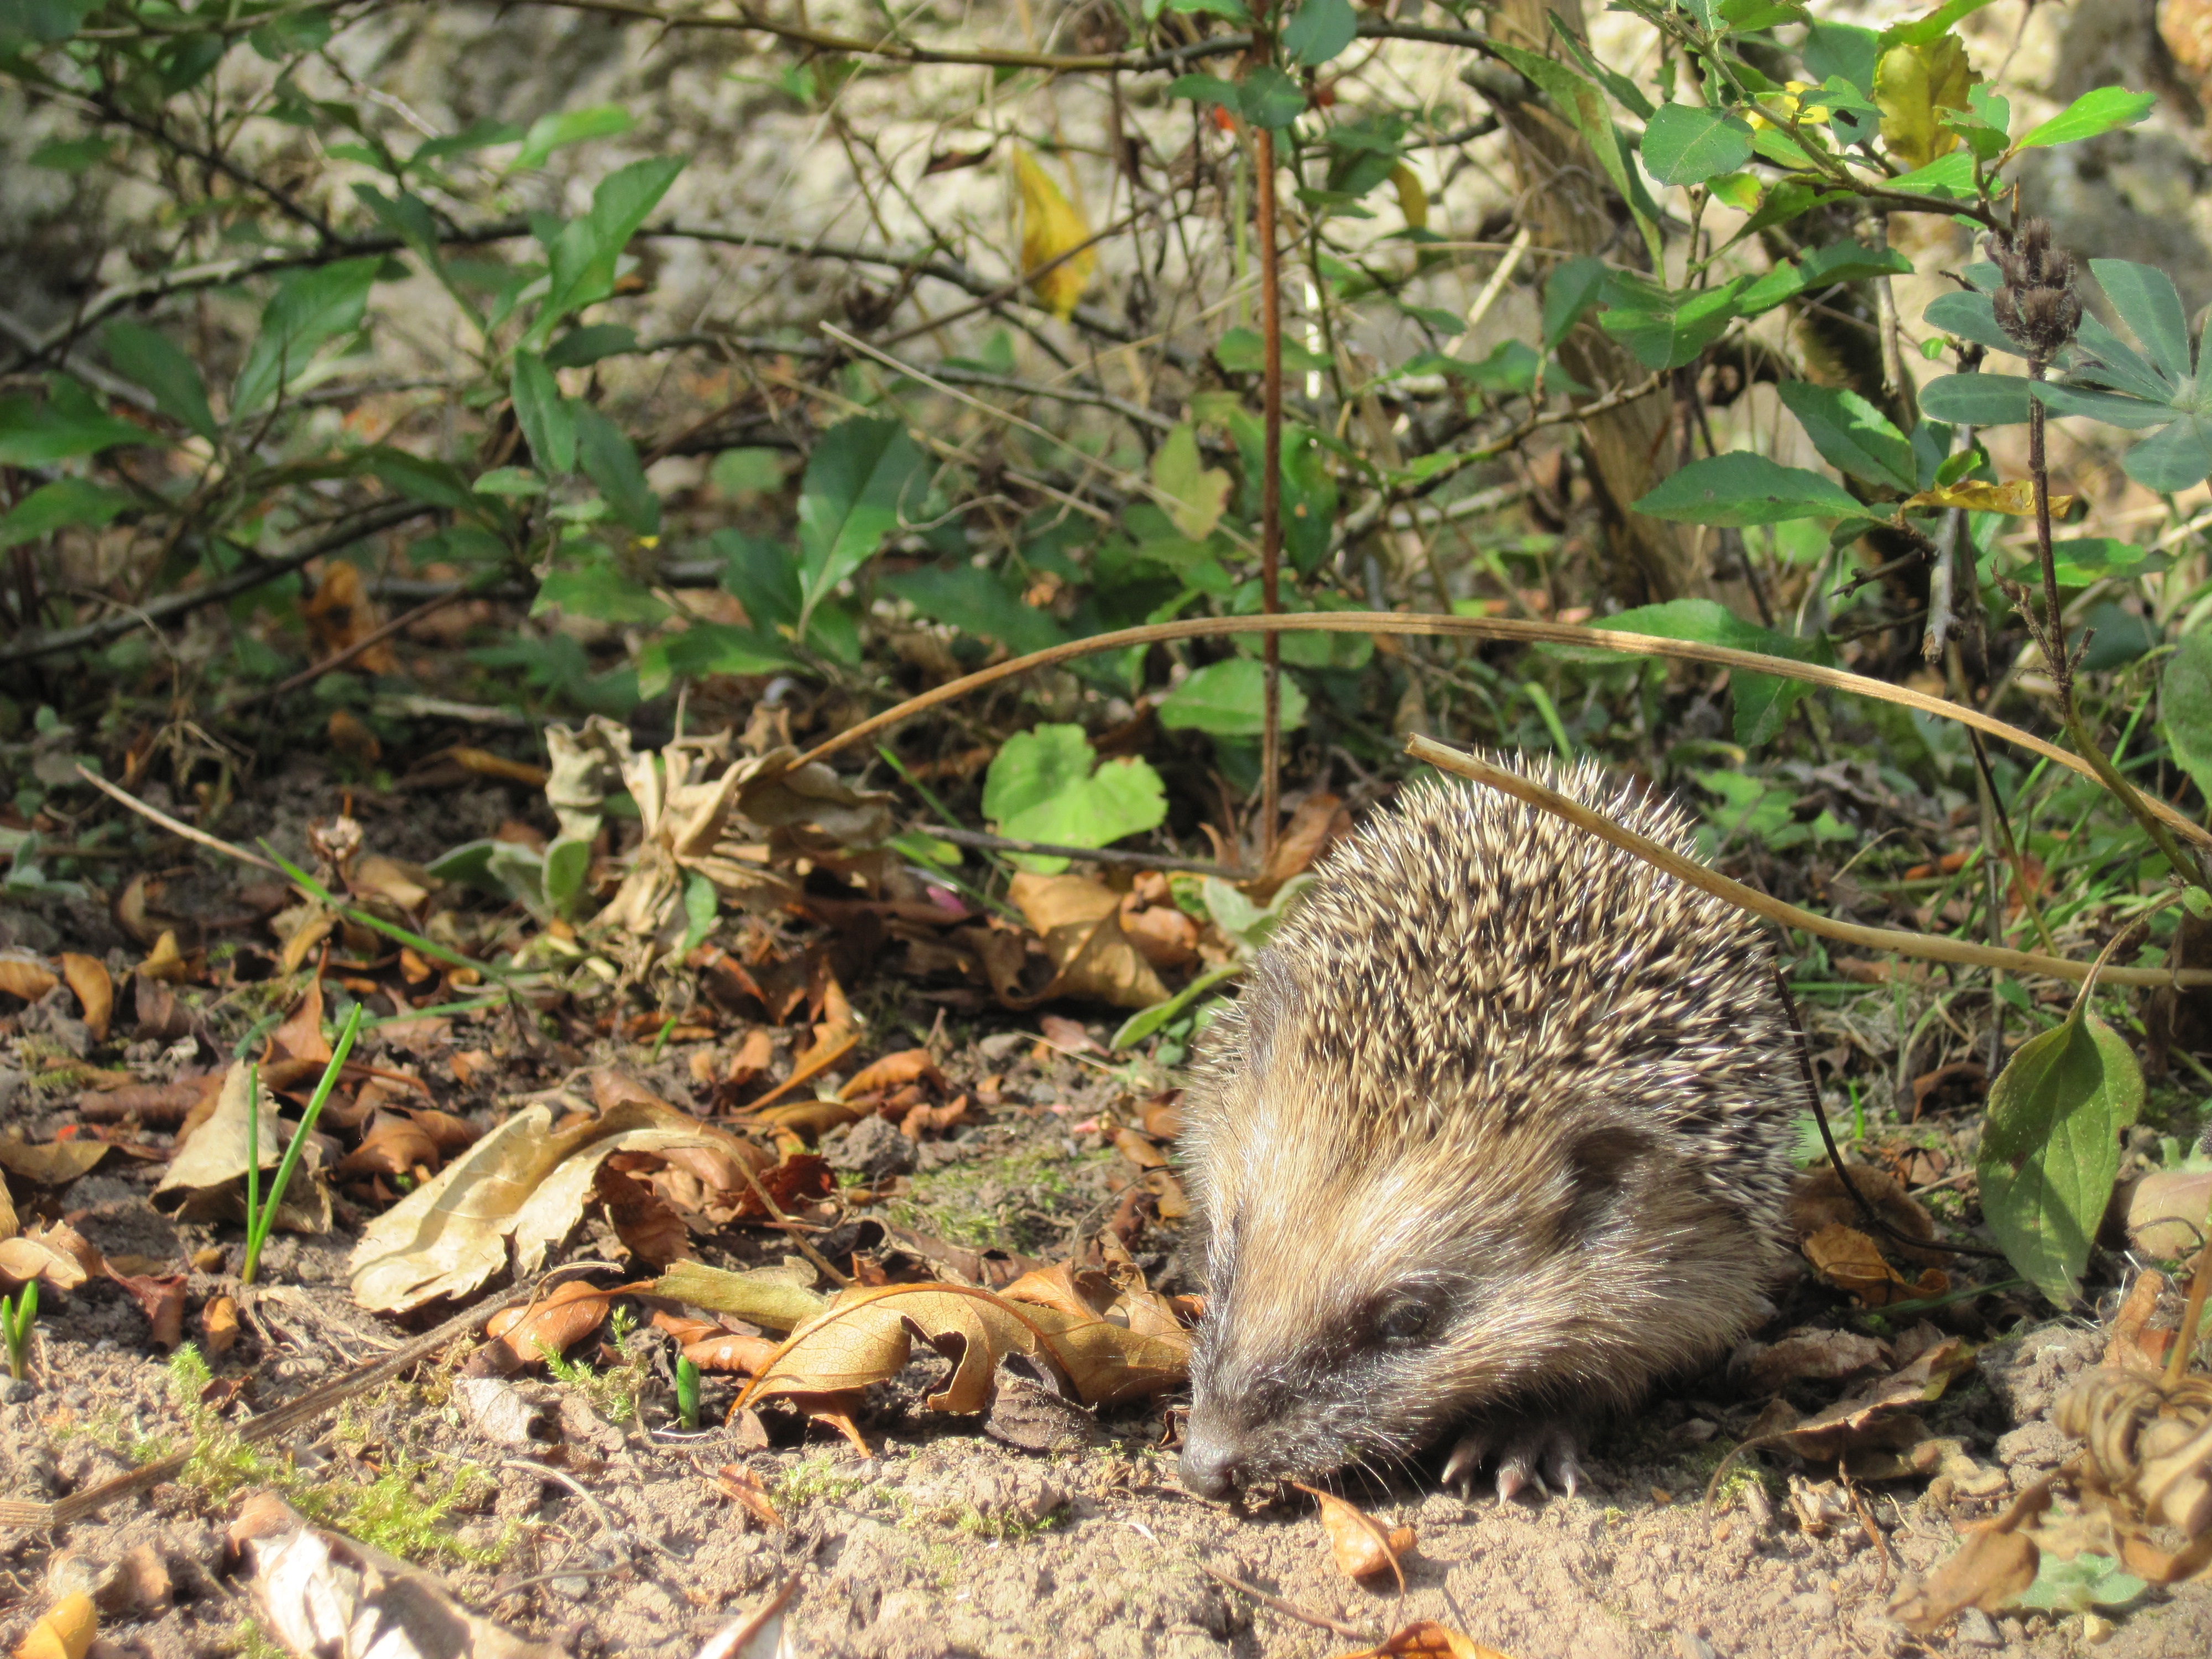
nature, prickly, animal, cute, wildlife, autumn, mammal, fauna, hedgehog, vertebrate, nocturnal, animal world, foraging, crepuscular, spur, hedgehog child, young hedgehog, hannah, erinaceidae